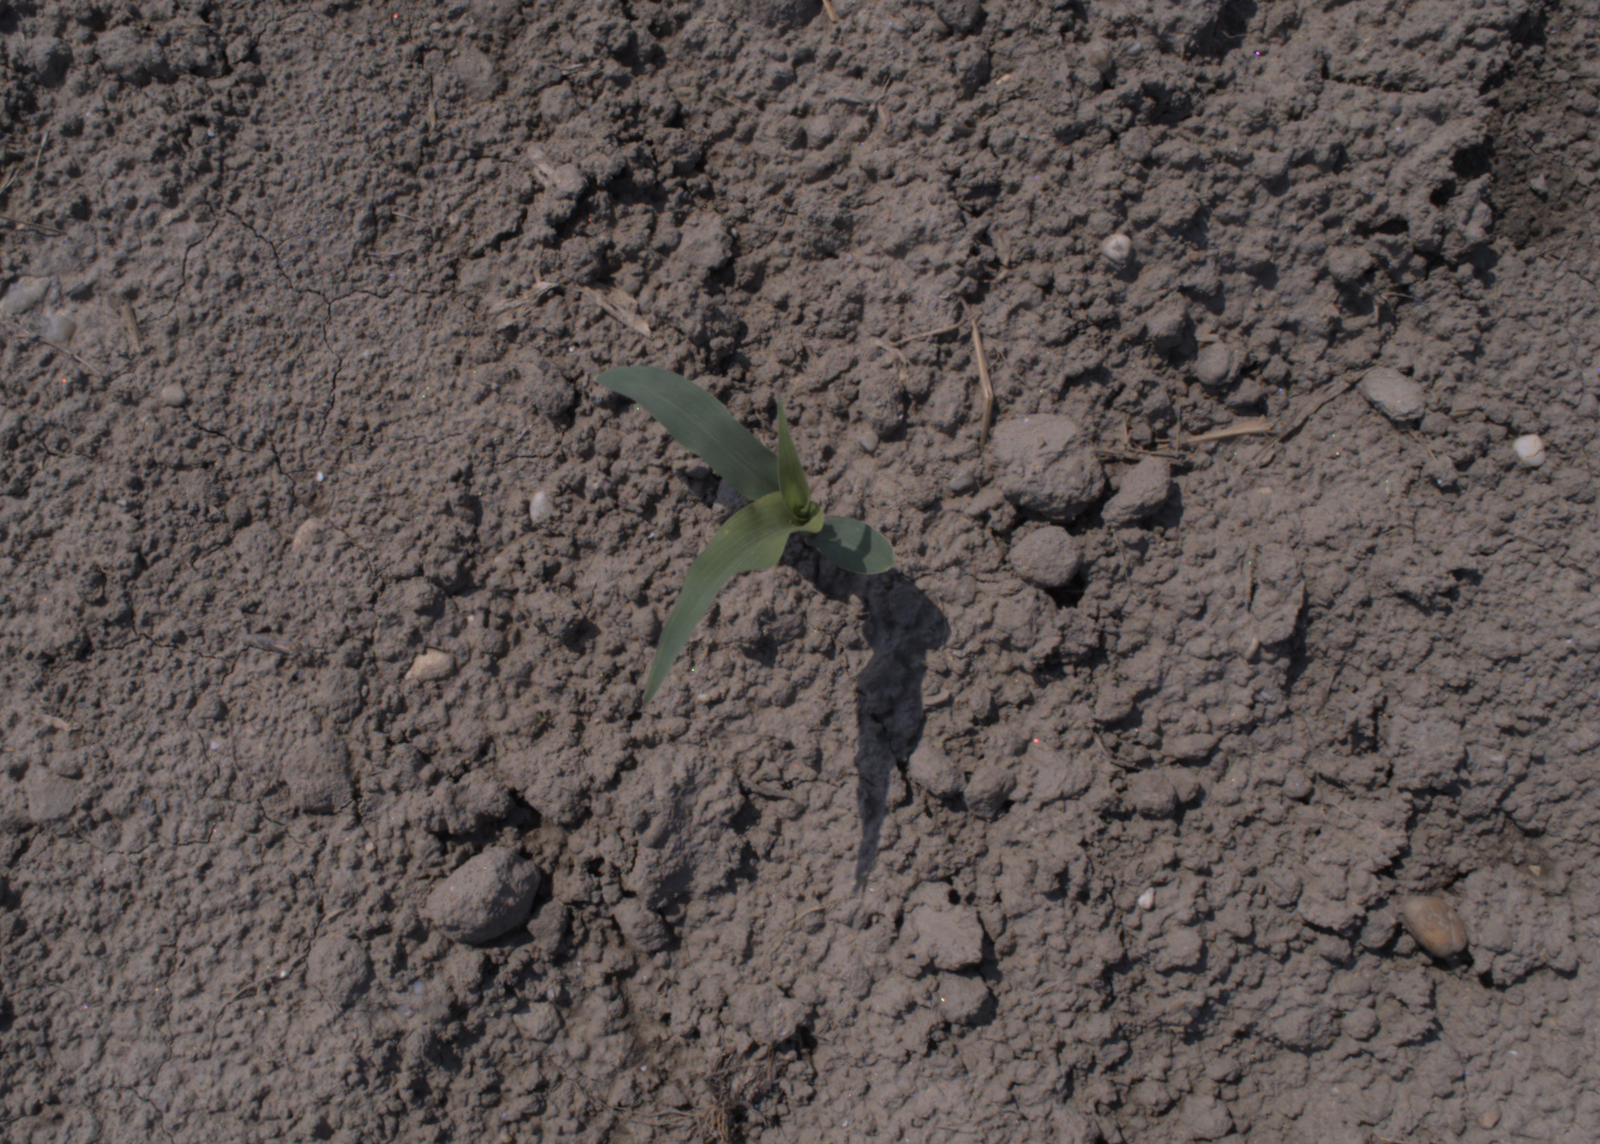
Capture date: 06.08.2020 12:21:17
Weather: sunny
Wind: medium
Seeding date: 21.07.2020
Plant canopy height (mm): 890